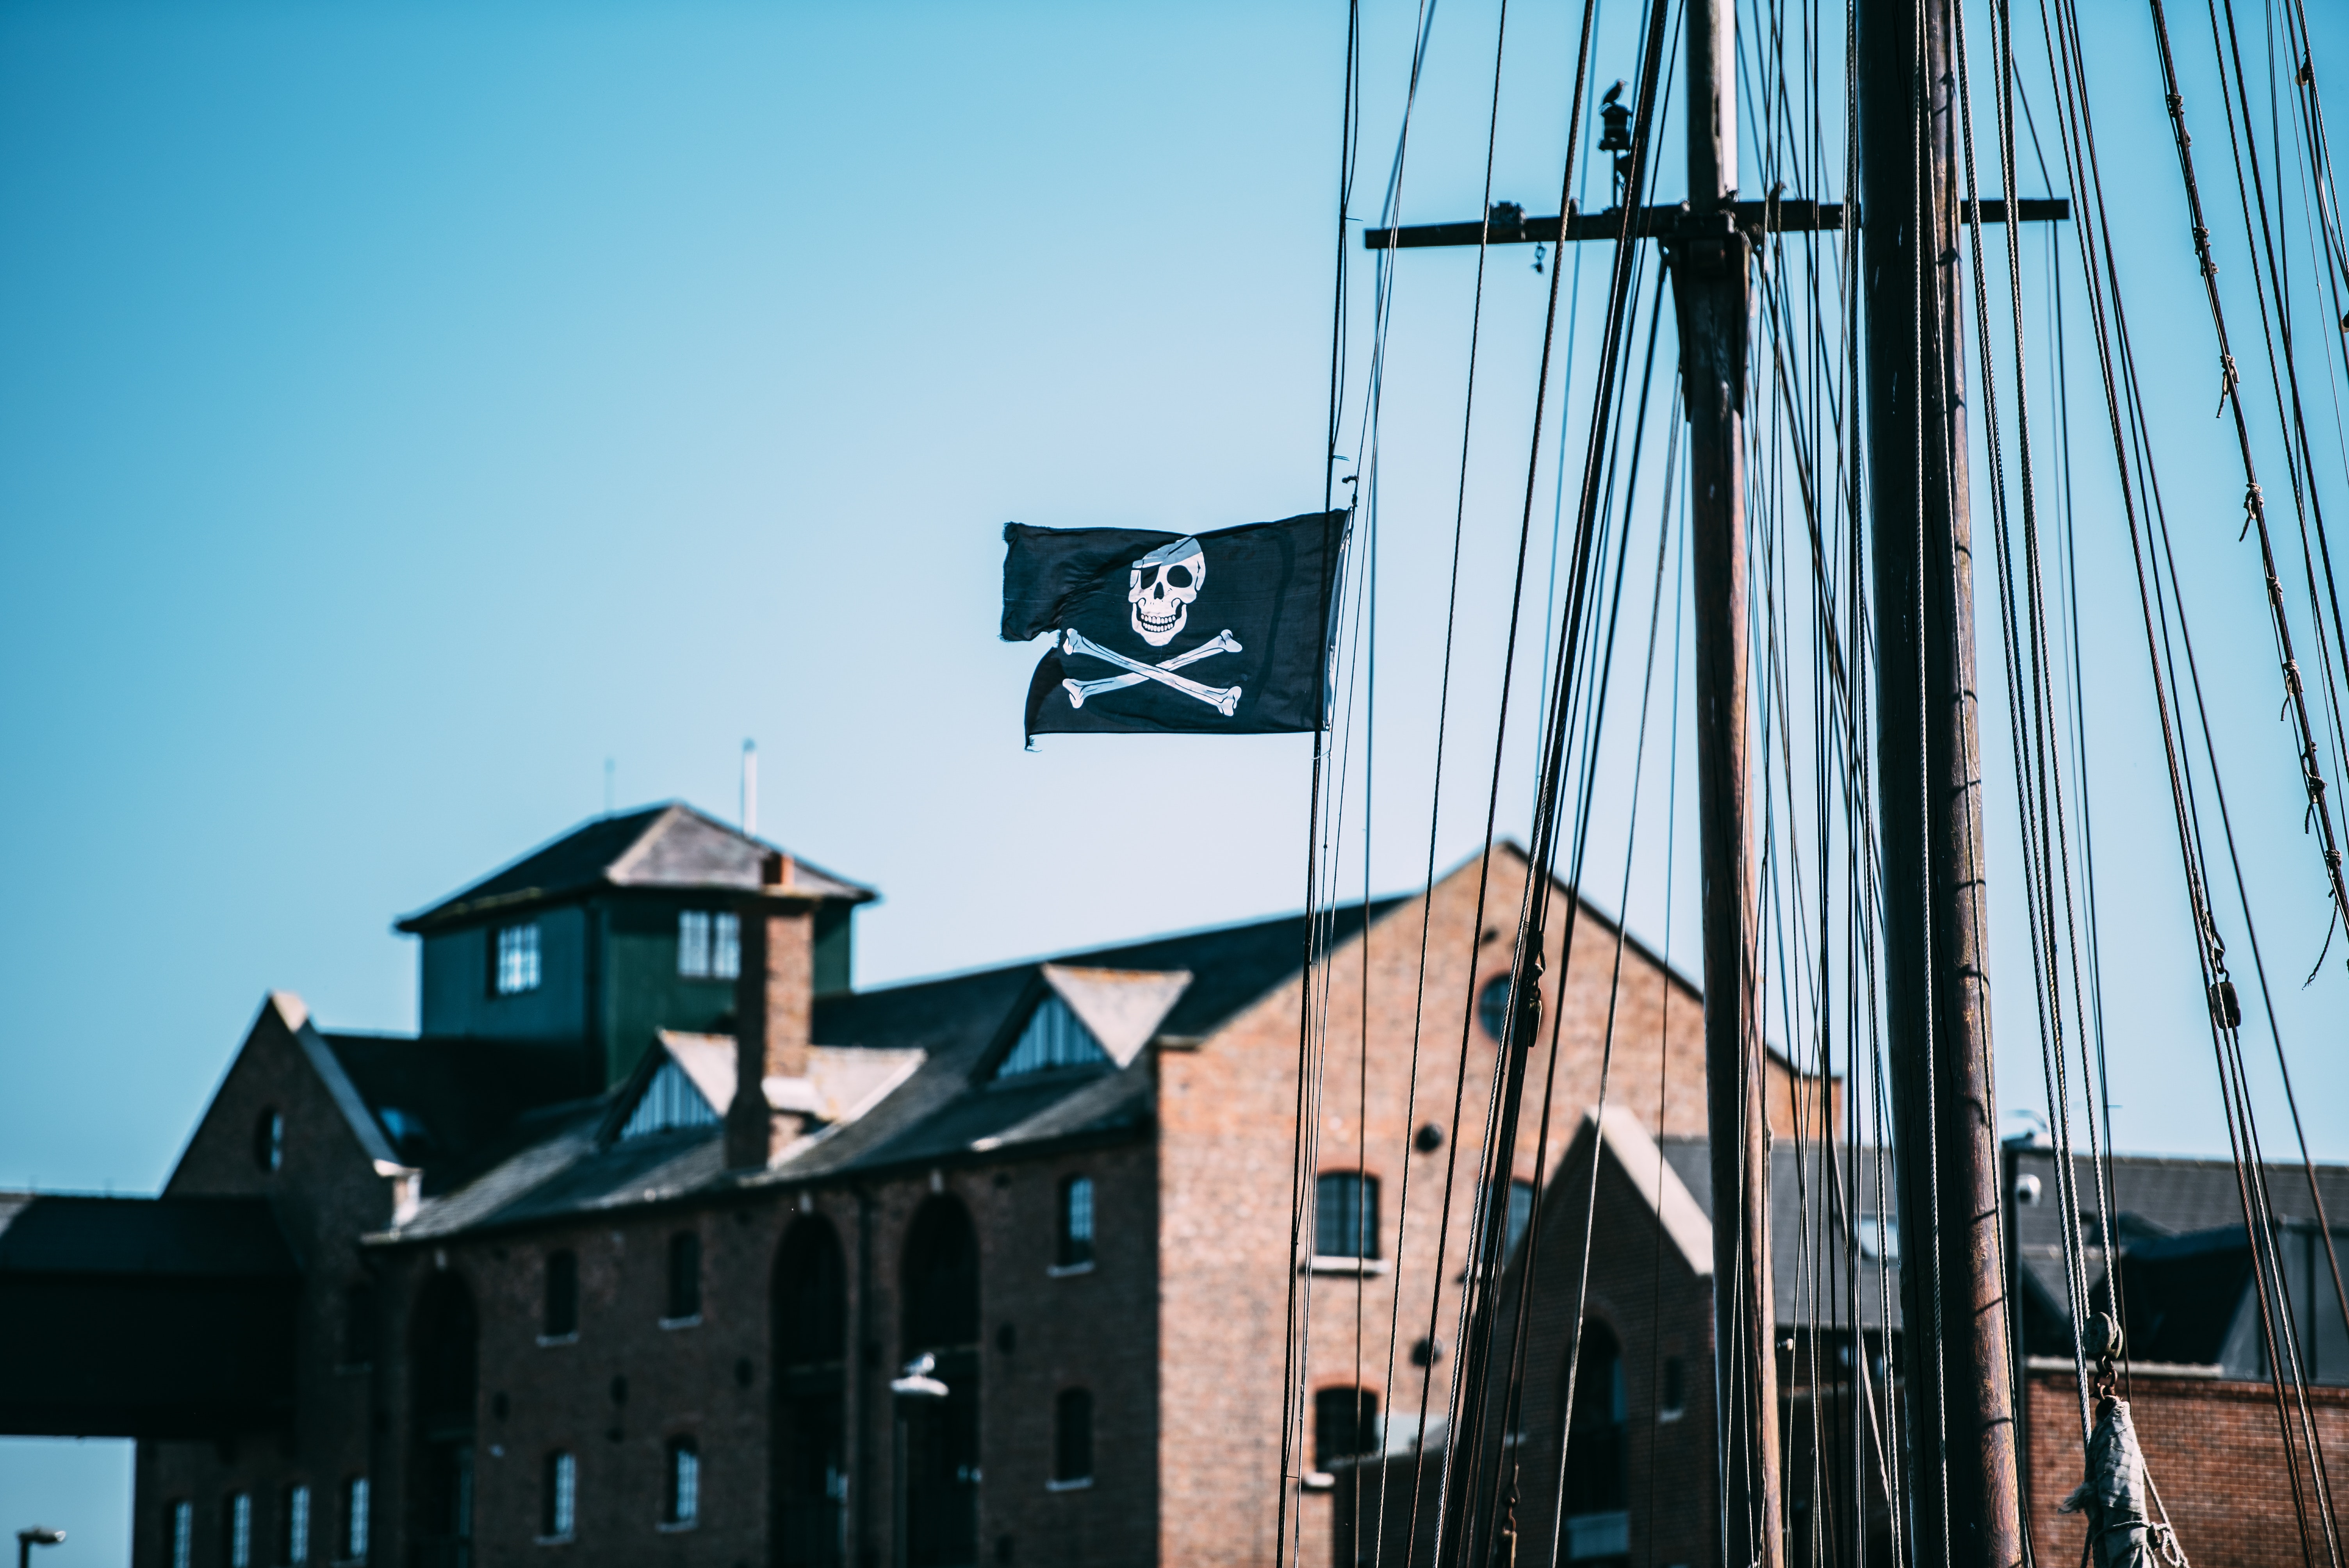
building, sky, architecture, city, facade, roof, house